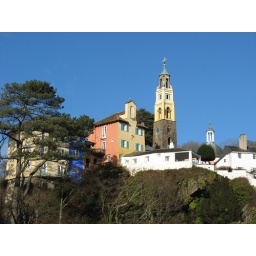
Cloudless brilliant blue sky in early February!